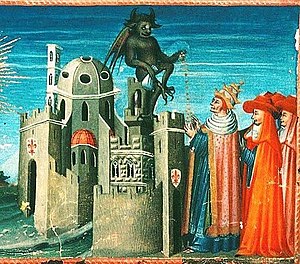
Simoni
Illustration til Dantes Den guddommelige Komedie af Giovanni di Paolo (omkr. 1440-50), der viser korrupte gejstelige.
Simoni var i kirken betegnelsen for at modtage åndelige eller kirkelige goder for penge eller gods, og var en forbrydelse efter kanonisk ret. Navnet stammer fra Simon Mager der i følge Apostlenes Gerninger ville købe evnen til at meddele helligånden ved håndspålæggelse. Forsøget blev afvist, og simoni har derfor altid været forbudt indenfor den kristne kirke. På Første Laterankoncil i 1123 blev dette forbud fornyet i Den katolske kirke. I de fleste andre kirker findes det også klare regler som forbyder fænomenet.